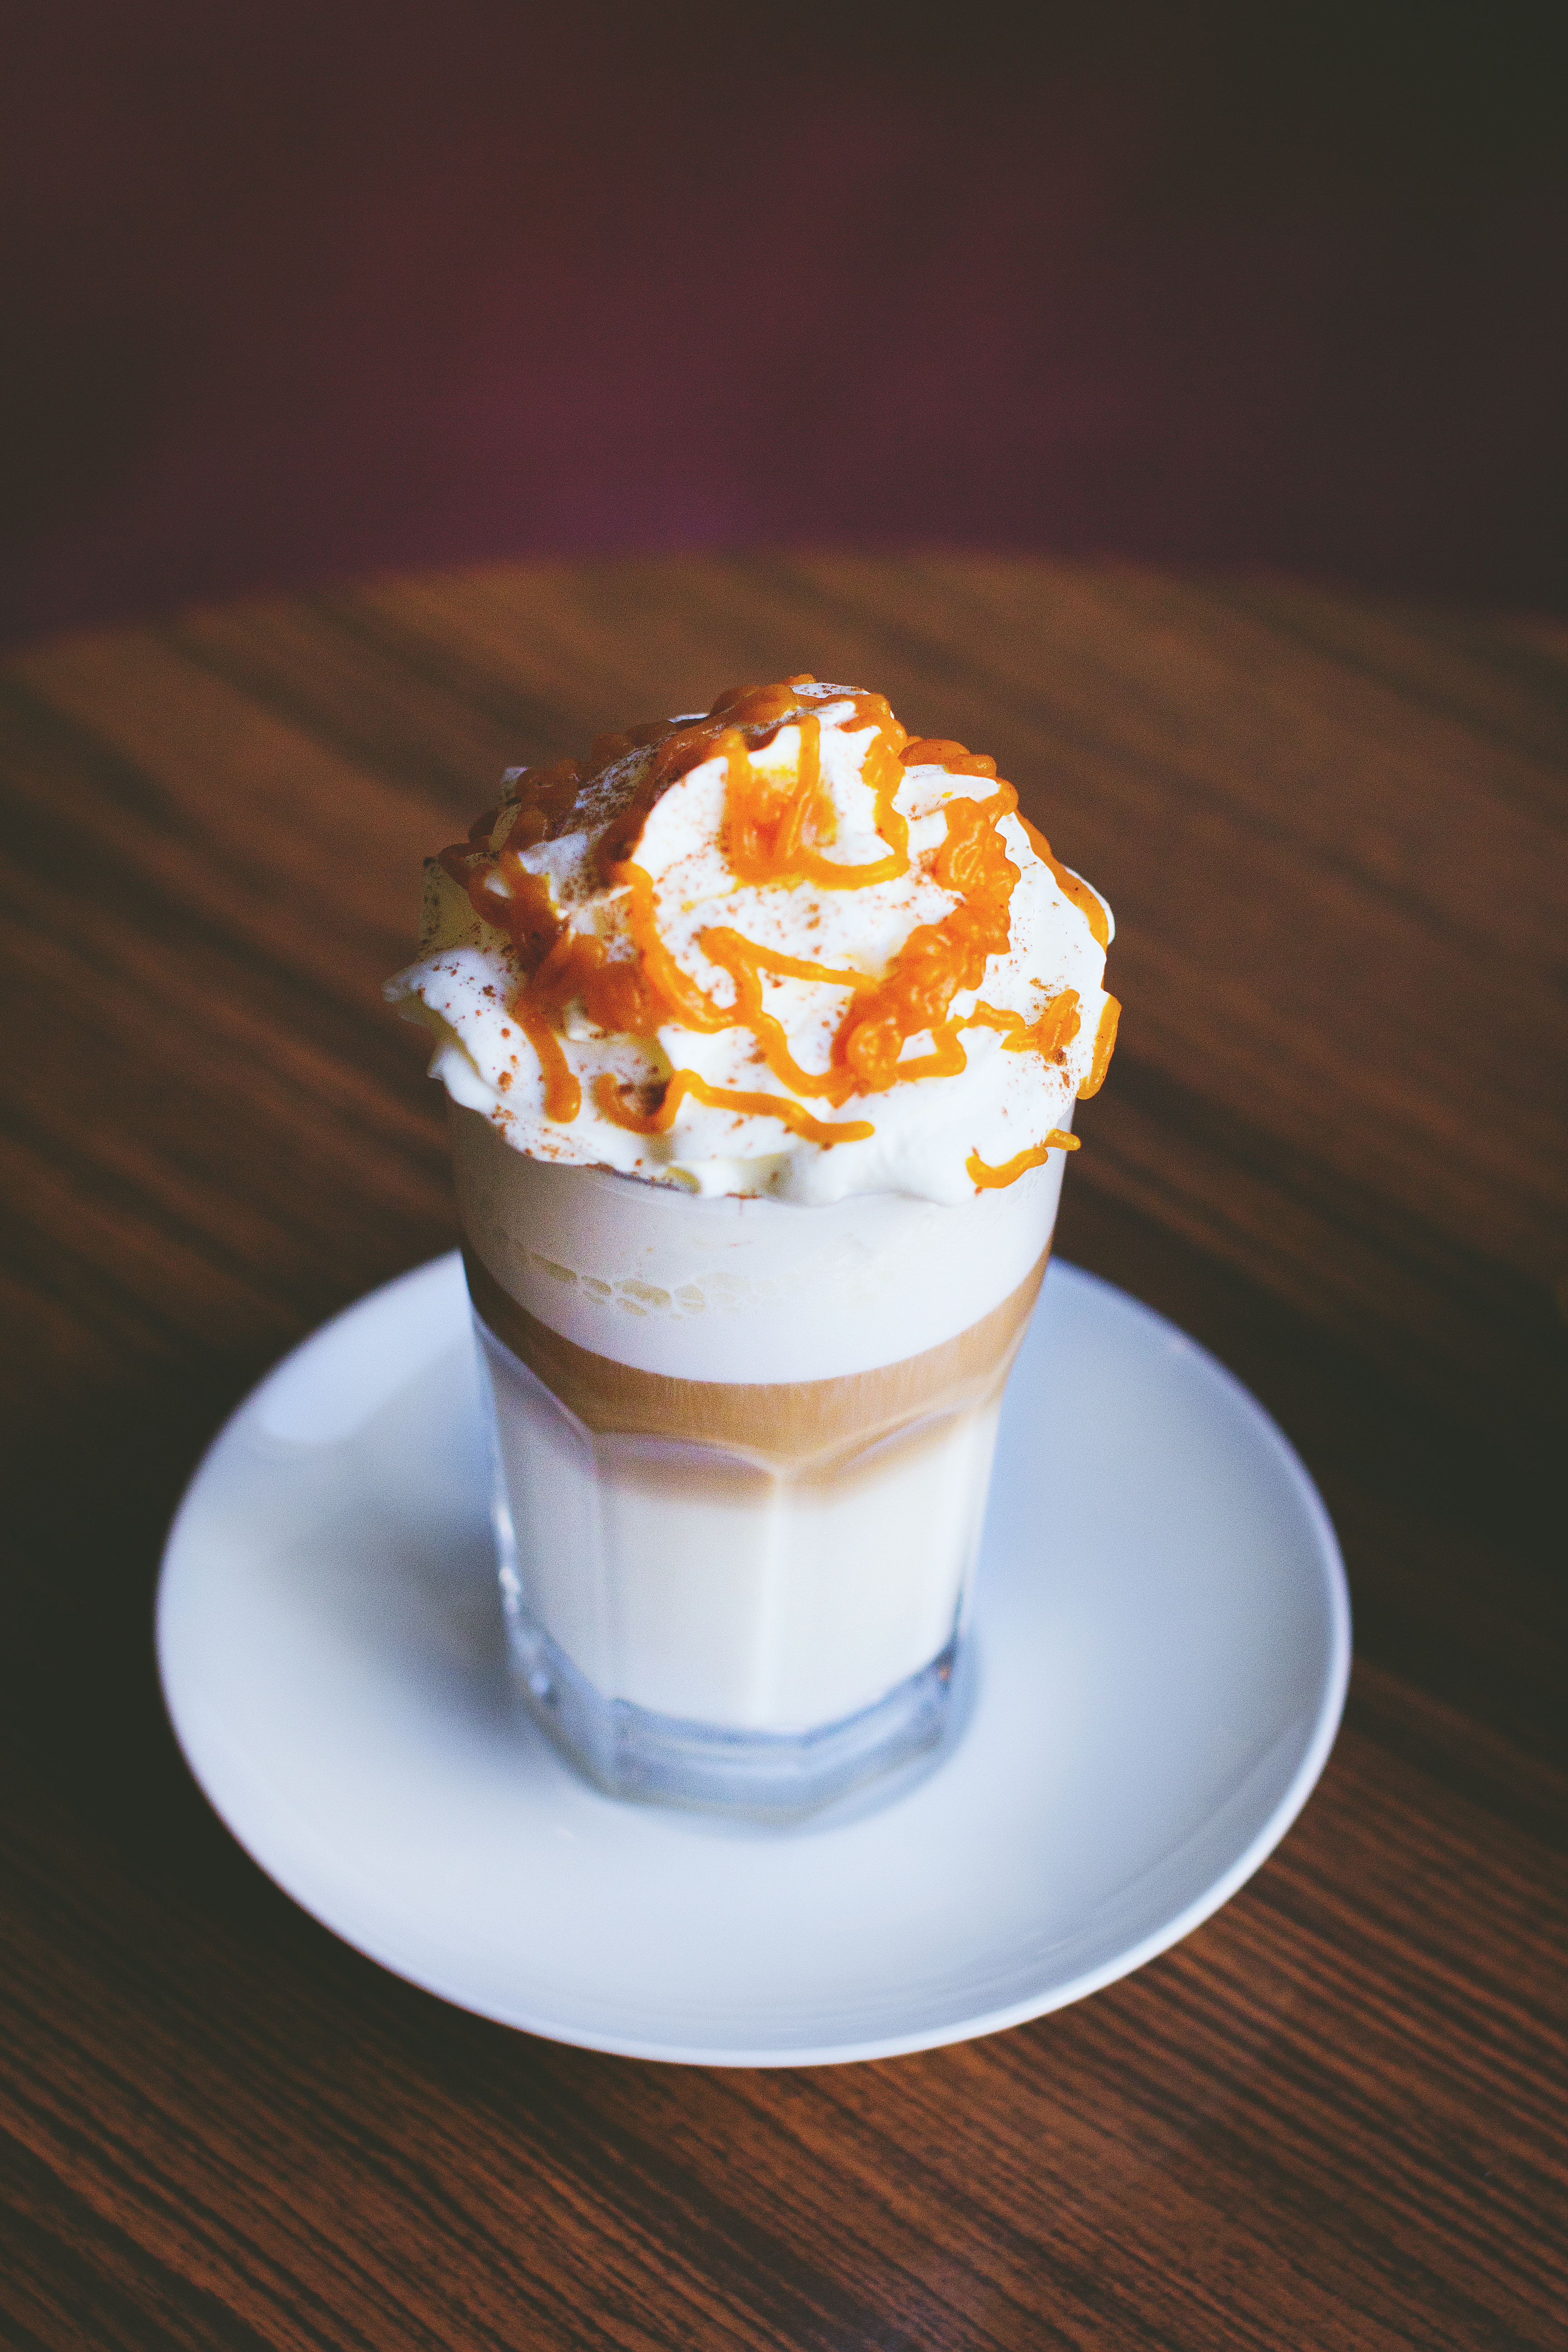
coffee, sweet, cup, food, produce, plate, drink, milk, dessert, cuisine, caramel, indulgence, cream, delicious, dairy product, whipped cream, sugar, icing, refreshment, vanilla, sweetness, shake, creamy, flavor, sundae, frappe